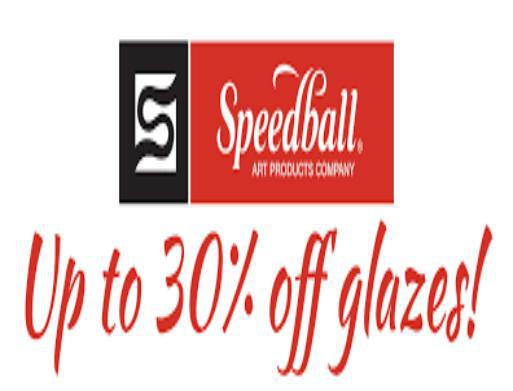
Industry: Necessities